Rhône's 8th constituency

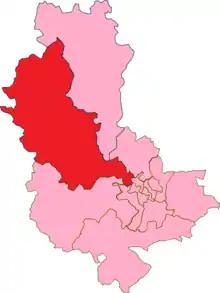
Rhône's's 8th Constituency shown within Rhône

The 8th constituency of the Rhône (French: "Huitième circonscription du Rhône") is a French legislative constituency in the Rhône "département". Like the other 576 French constituencies, it elects one MP using a two round electoral system.